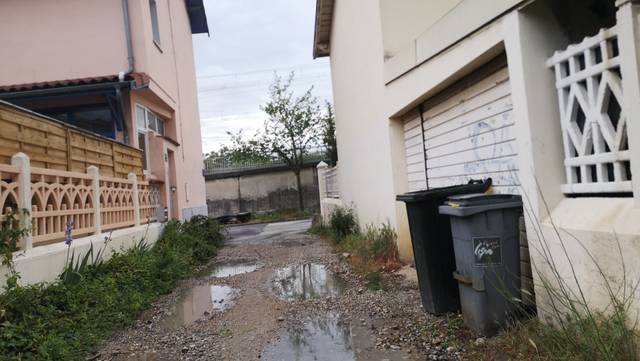
Region: France
Coordinates: 45.734, 4.851